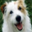
Label: dog